Trust (law)

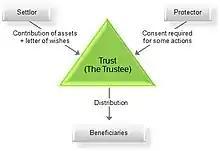
Chart of a trust

Trusts may be created by the expressed intentions of the settlor also known as the founder (express trusts) or they may be created by operation of law known as implied trusts. An implied trust is one created by a court of equity because of acts or situations of the parties. Implied trusts are divided into two categories: resulting and constructive. A resulting trust is implied by the law to work out the presumed intentions of the parties, but it does not take into consideration their expressed intent. A constructive trust is a trust implied by law to work out justice between the parties, regardless of their intentions.